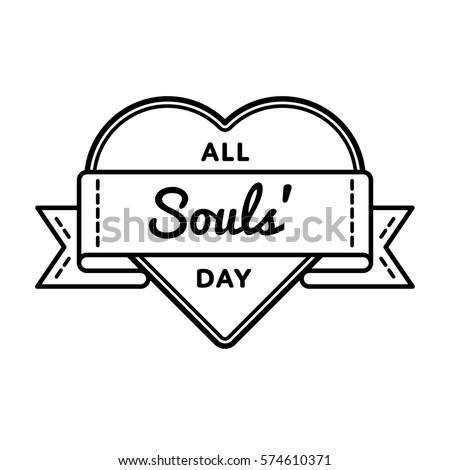
all souls day emblem isolated illustration on white background .